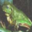
Label: frog